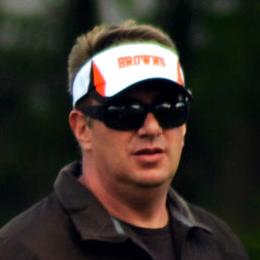
Age: 44